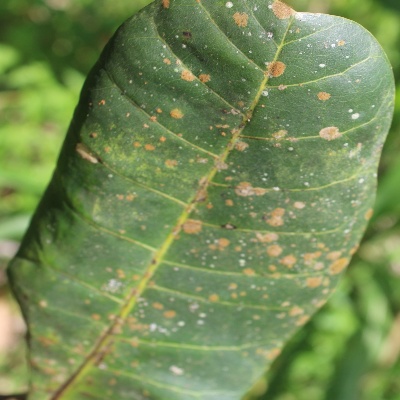
Crop: Cashew
Condition: red rust